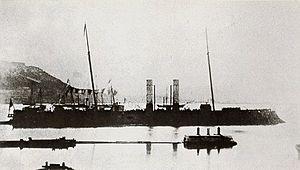
L’Affondatore fut un cuirassé réalisé pour le compte de la jeune marine italienne, par des chantiers navals britanniques expérimentés, en prévision de la guerre contre l'Autriche.
La bataille navale de Lissa met aux prises, le 20 juillet 1866, les Italiens aux Autrichiens, dans l'Adriatique, au large de l'île de Lissa ou Vis aujourd'hui en Croatie. Même si elle n'a pas eu beaucoup d'effet sur l'issue du conflit dans lequel elle s'inscrit, elle fait date comme étant la première bataille de l'histoire mettant aux prises deux escadres de cuirassés, et a donc une grande influence sur l'évolution de la pensée navale mondiale.